Hamiville

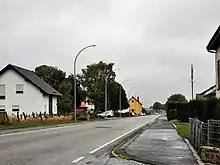
Street of Hamiville

Hamiville is a village in the commune of Wincrange, in northern Luxembourg. , the village has a population of 214.